Italy in the Eurovision Song Contest 2017

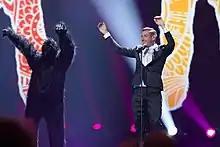
Francesco Gabbani Eurovision 2017

The "Eurovision Song Contest 2017" was held at the International Exhibition Centre in Kyiv, Ukraine, featuring two semi-finals on 9 and 11 May, followed by the grand final on 13 May 2017. Eurovision rules stipulate that all participating countries, except the host nation and the "Big Five" (France, Germany, Italy, Spain, and the United Kingdom), must qualify from one of the semi-finals to enter the final. The top ten performers from each semi-final are chosen to compete in the final. As a "Big Five" member, Italy automatically qualified for the final, bypassing the semi-final rounds. However, Italy was still obligated to broadcast and vote in the first semi-final.